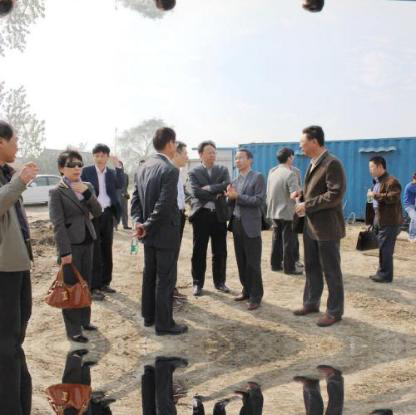
Objects in the image:
label: head
label: head
label: head
label: head
label: head
label: head
label: head
label: head
label: head
label: head
label: head
label: head
label: head